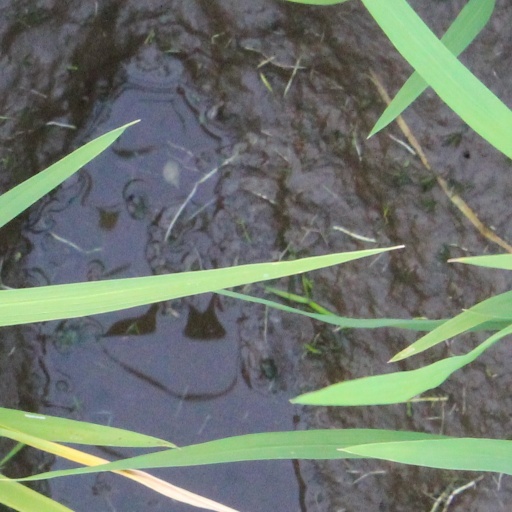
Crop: rice